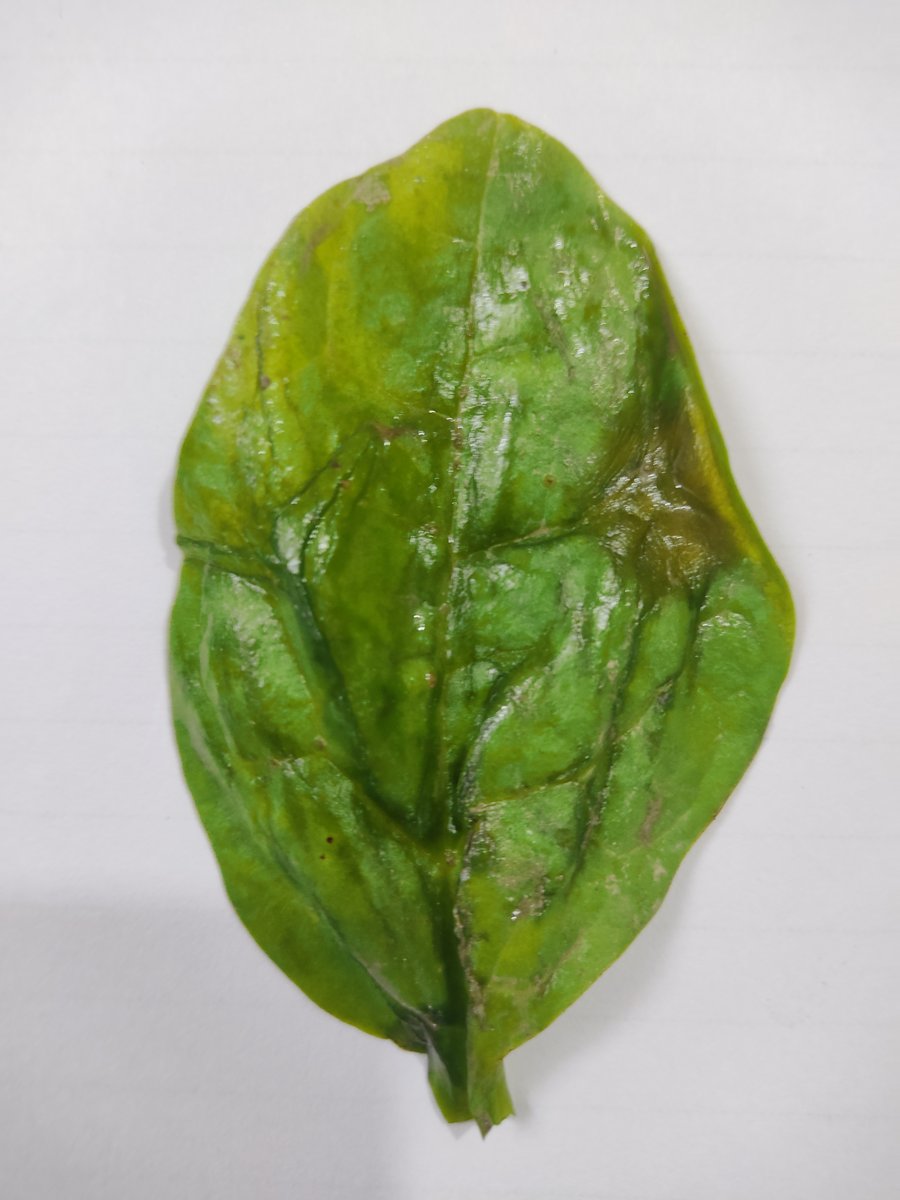
Label: Downy-Mildew